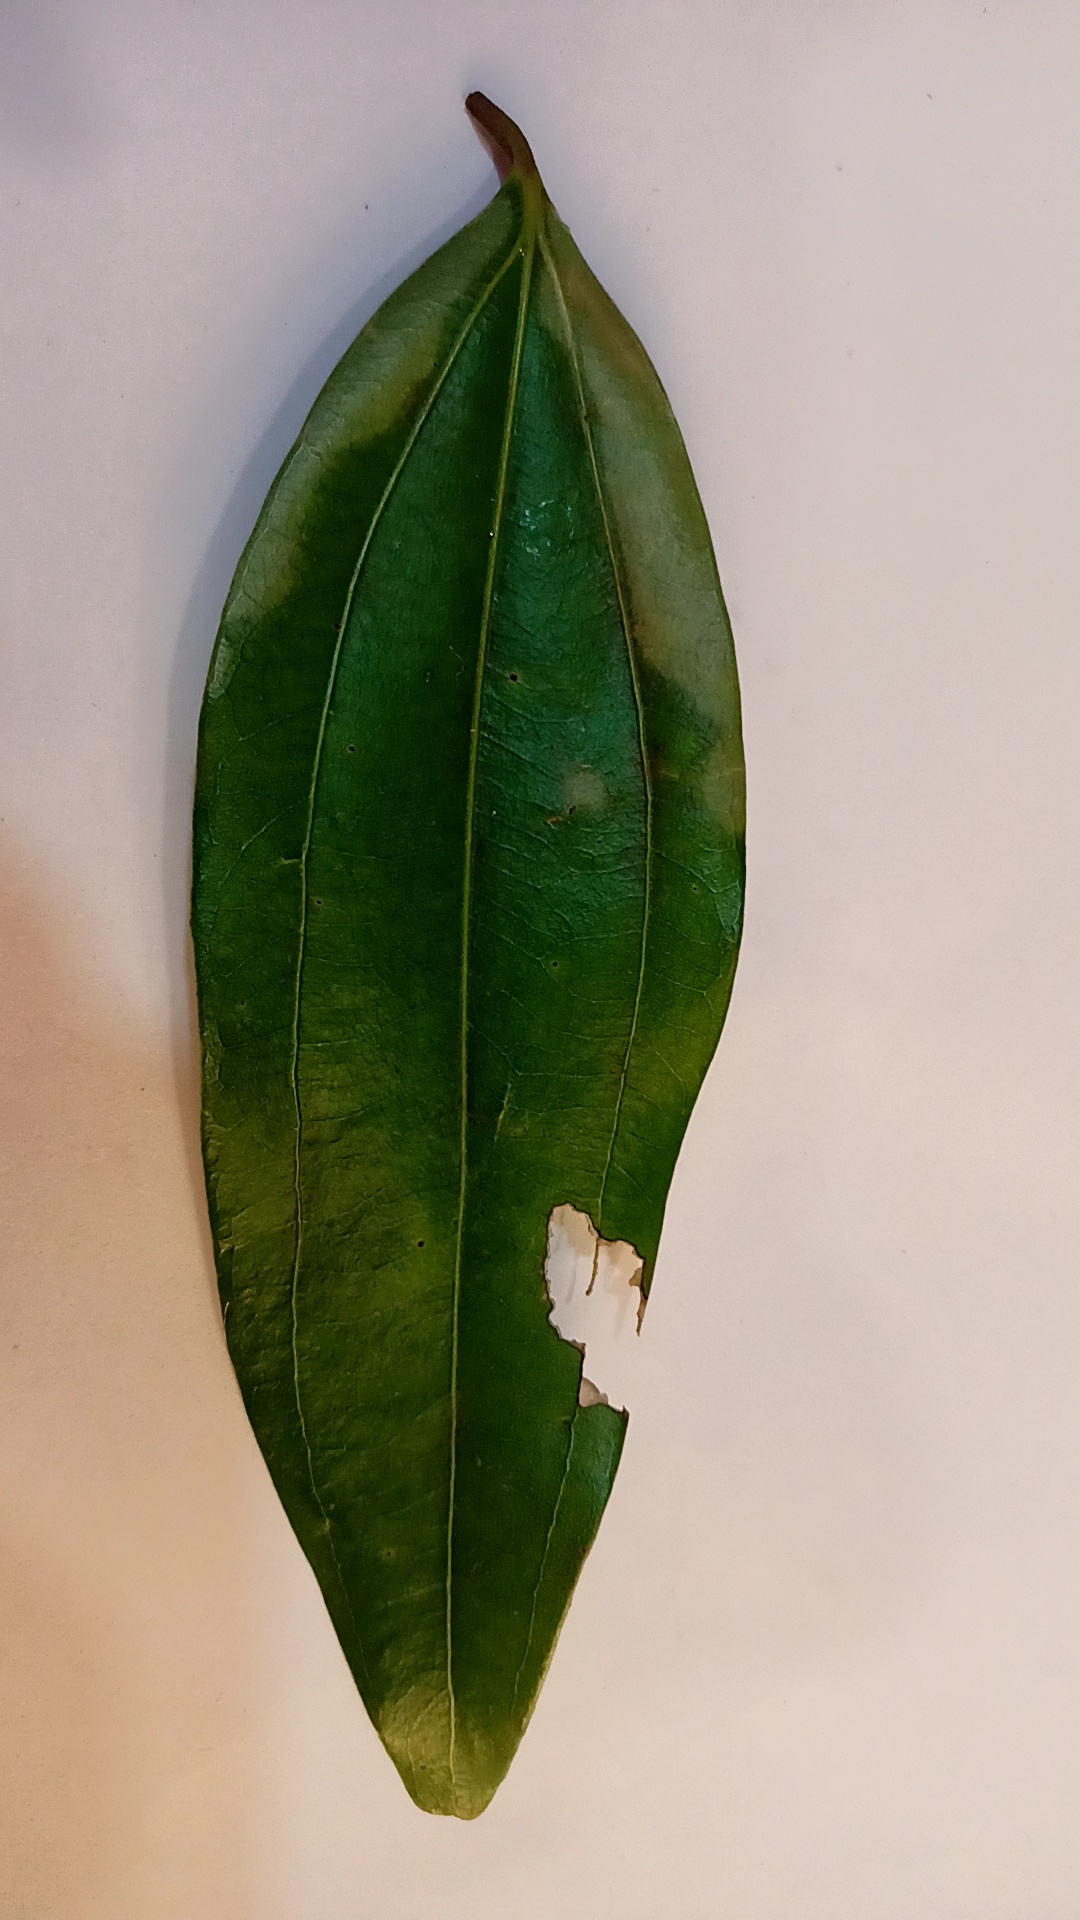
Label: Disease